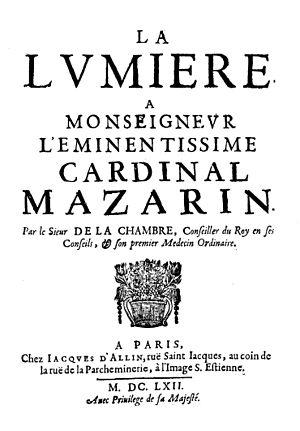
Marin Cureau de La Chambre, né à Saint-Jean-d'Assé en 1594 et mort à Paris le 29 novembre 1669, est un médecin et philosophe français, conseiller et médecin de Louis XIV.